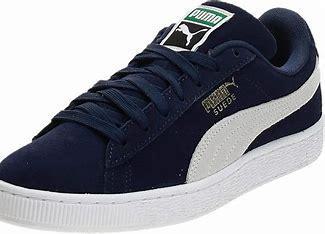
Brand: Puma
Model: 30